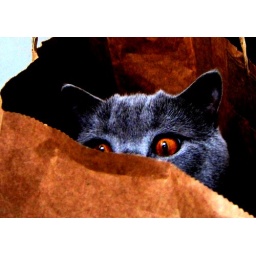
cat in the bag